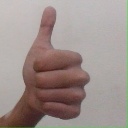
अक्षर: थ